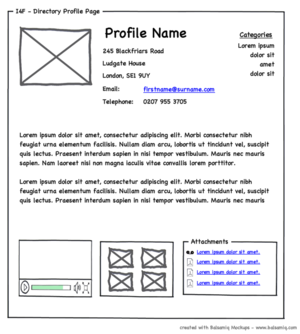
Le wireframe ou maquette fonctionnelle est un schéma utilisé lors de la conception d'une interface utilisateur pour définir les zones et composants qu'elle doit contenir. À partir d'un wireframe peut être réalisée l'interface proprement dite par un graphiste. La démarche de recourir à des wireframes s'inscrit dans une recherche d'ergonomie. Elle est surtout utilisée dans le cadre du développement logiciel et des sites et applications Web. Le wireframe consiste concrètement en un croquis, un collage papier ou un schéma numérique.